Into the Net

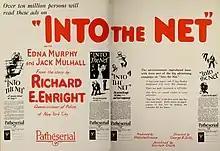
Advertisement from a trade magazine

Into the Net is a 1924 American silent crime serial film directed by George B. Seitz.